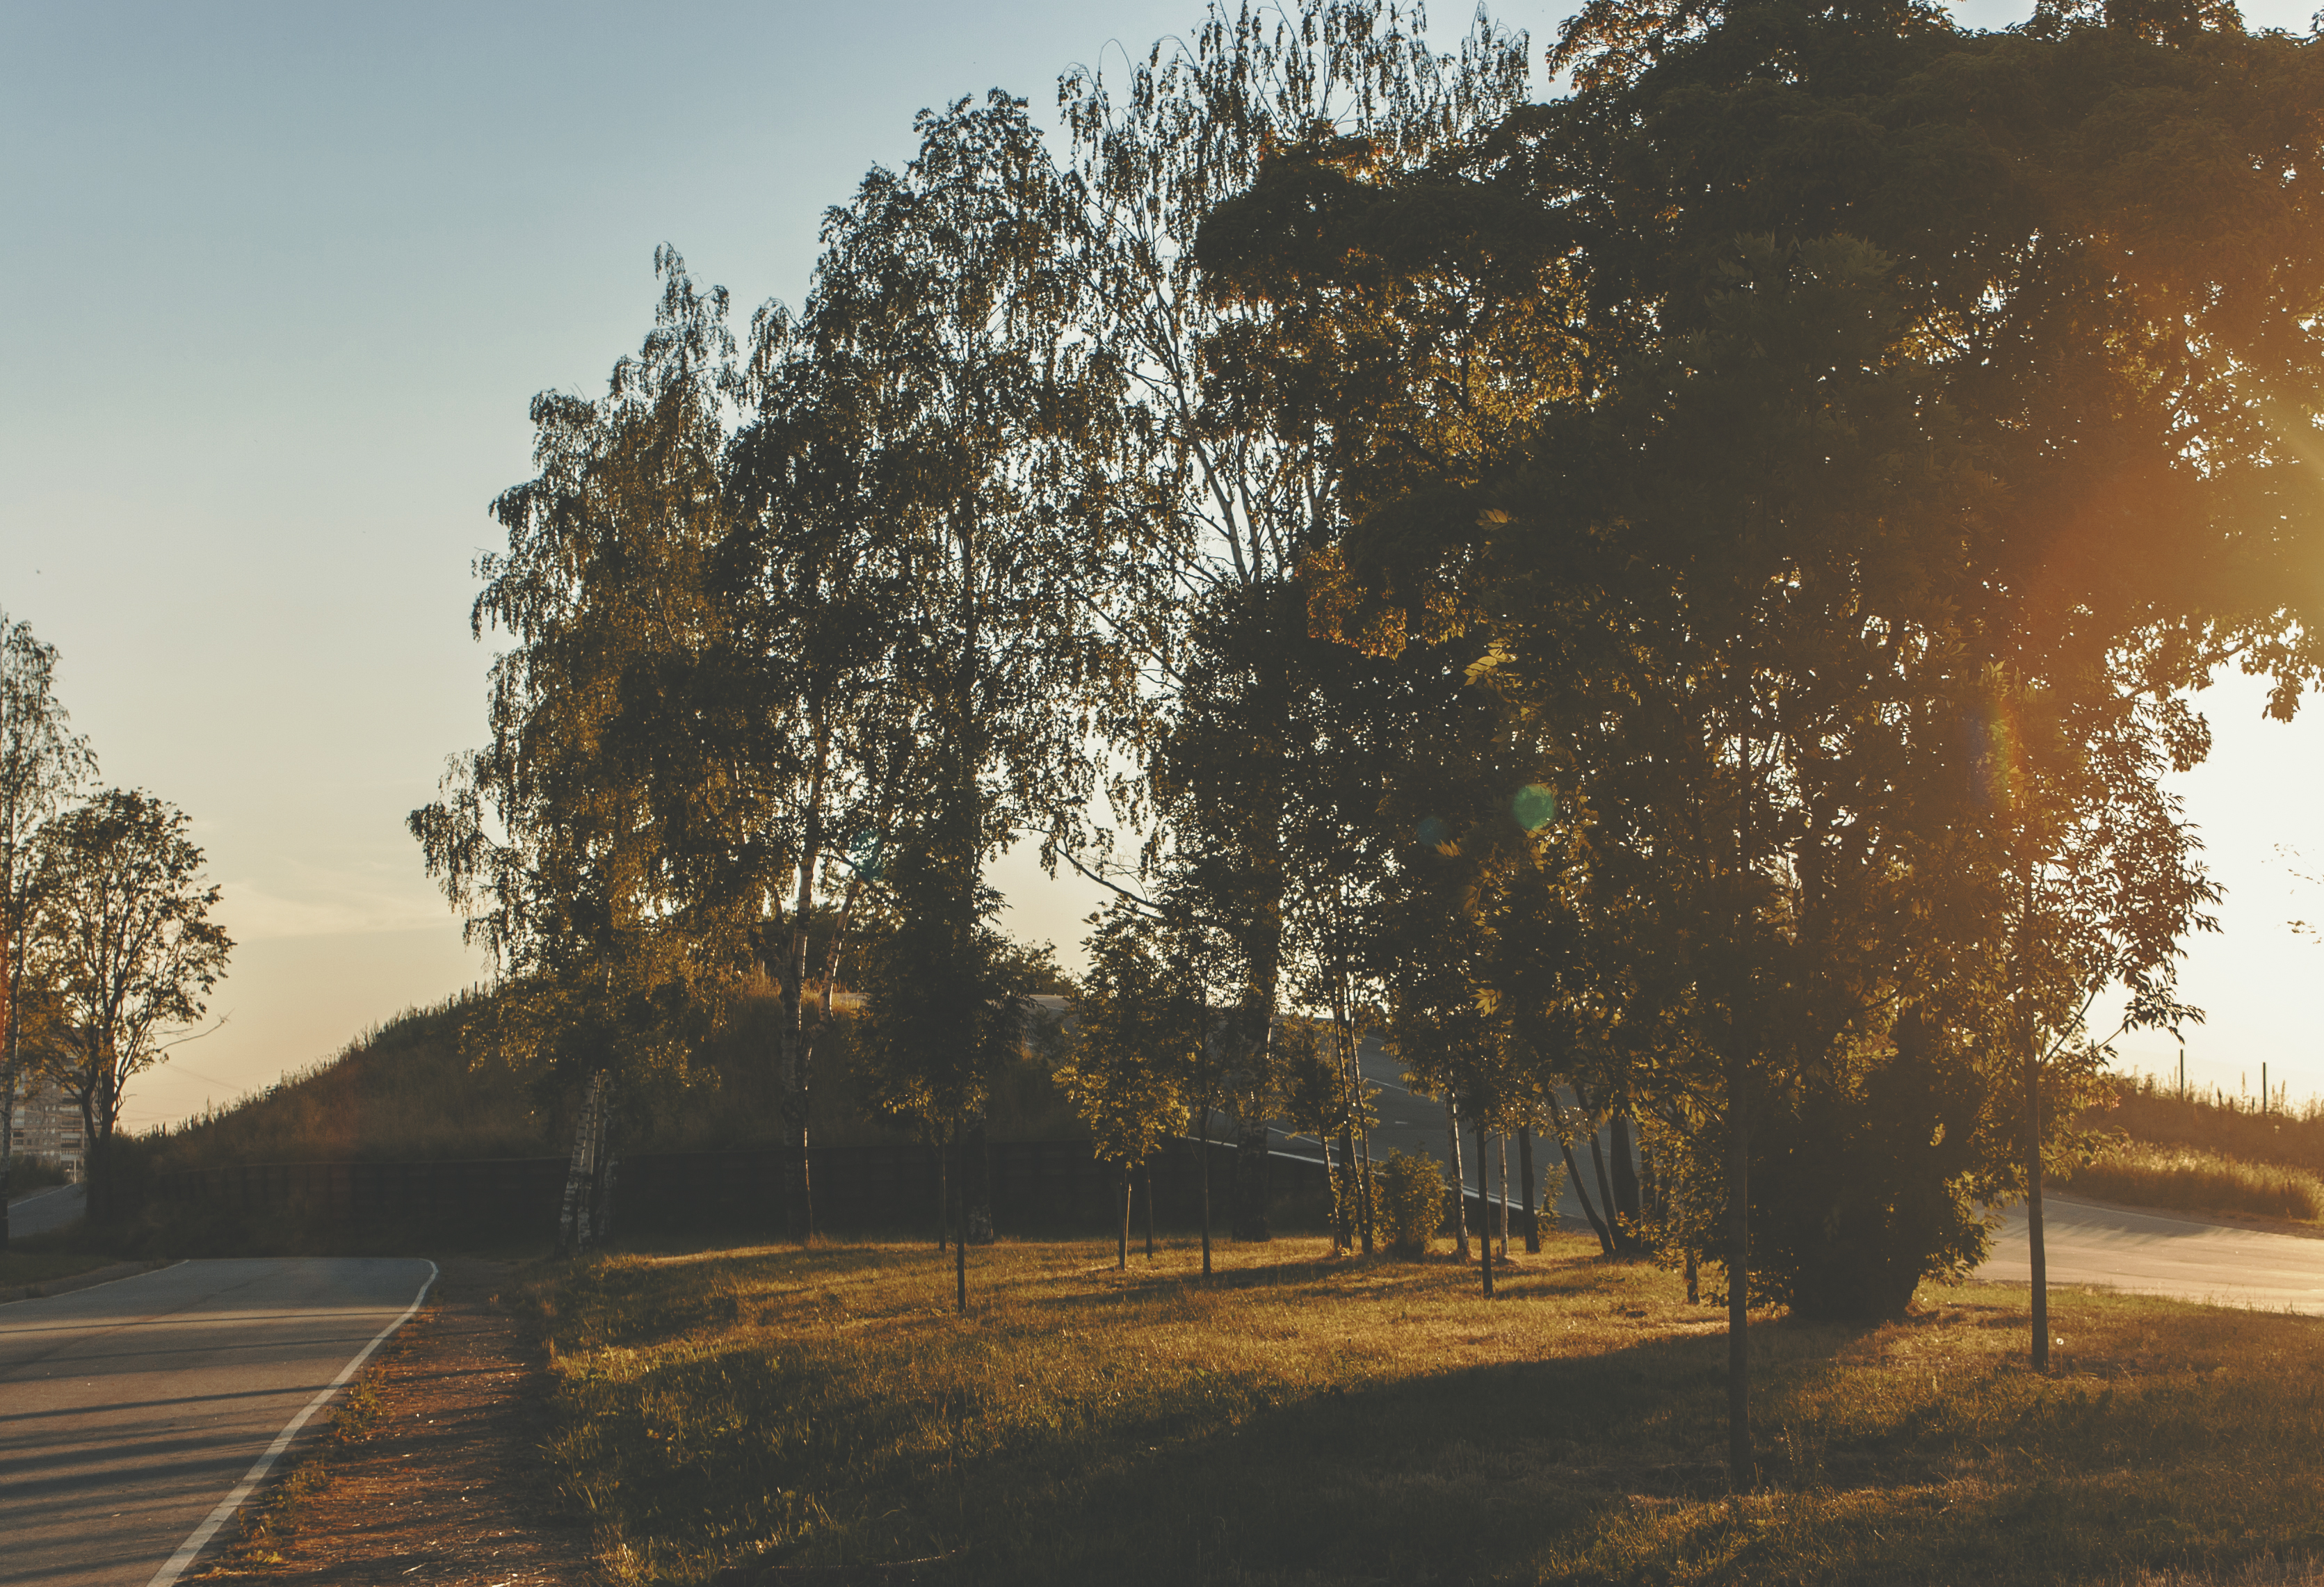
images, sky, plant, atmosphere, natural landscape, tree, branch, road surface, asphalt, sunset, vegetation, wood, grass, shade, sunrise, twig, rural area, landscape, horizon, deciduous, morning, plain, thoroughfare, Tints and shades, dusk, forest, trunk, road, grassland, lens flare, field, wilderness, hill, soil, lane, woodland, backlighting, spring, shadow, sun, evening, pasture, autumn, street, dirt road, winter, reflection, astronomical object, mist, trail, path